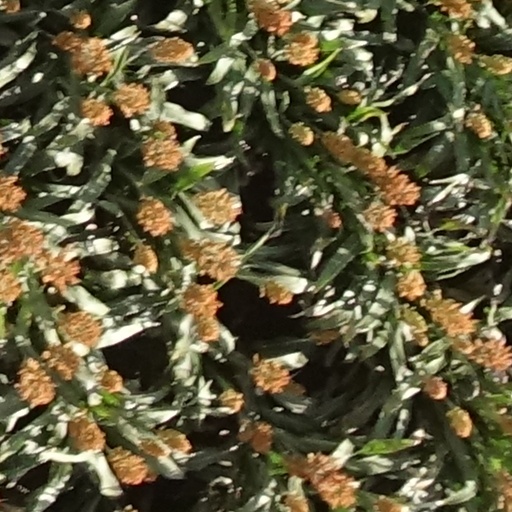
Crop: sorghum